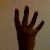
The image shows a hand gesture representing the number 4 in Indian Sign Language.